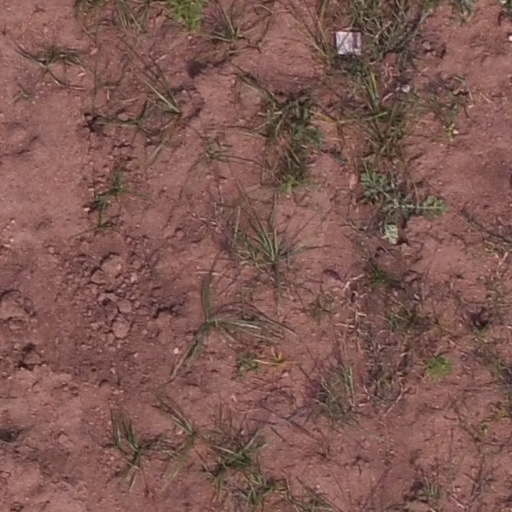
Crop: maize; corn